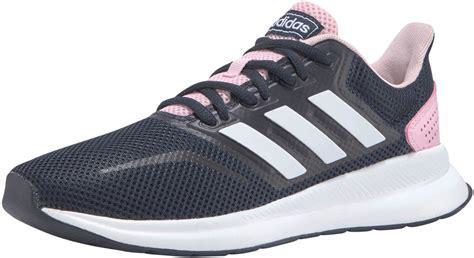
Brand: Adidas
Model: Runfalcon